Mass Effect (video game)

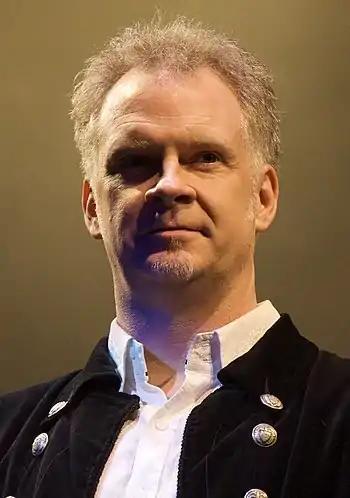
Jack Wall was the main composer of "Mass Effect".

"Mass Effect" was developed by BioWare and directed by Casey Hudson, who previously directed BioWare's 2003 title "". Preproduction of the game began in early 2004, shortly after the Microsoft Windows version of "Knights of the Old Republic" was released. As the development team was already experienced with the Xbox console, they decided to develop the game originally for its successor, the Xbox 360, due to its improved processing power and development tools. A total of 130 people were involved in the development of the game and the first six to eight months were spent conceiving how the game would look. "Mass Effect" uses the Unreal Engine 3 as a groundwork, but on top of that the team developed additional components for advanced digital actors, space exploration, and squad combat, resulting in BioWare's largest programming project at the time. During the game's three- to four-year development cycle, most of the time had been devoted to the development of these technologies.